Automotive industry in Thailand

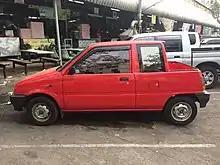
The Daihatsu Mira Pickup was only built (and sold) in Thailand

Daihatsu in Thailand were built by Bangchan Motors, a company which has also assembled Opels and Hondas. Originally only small trucks Hijets) were manufactured, but by 1980 the Charade was also available. Some market specific models of the Mira, most notably a pickup version, were developed, but Daihatsu withdrew from Thailand subsequent to the 1997 financial crisis. Sales had dropped from 4,000 in 1995 to a mere 160 in 1997, and in March 1998 Daihatsu stopped selling cars in Thailand.